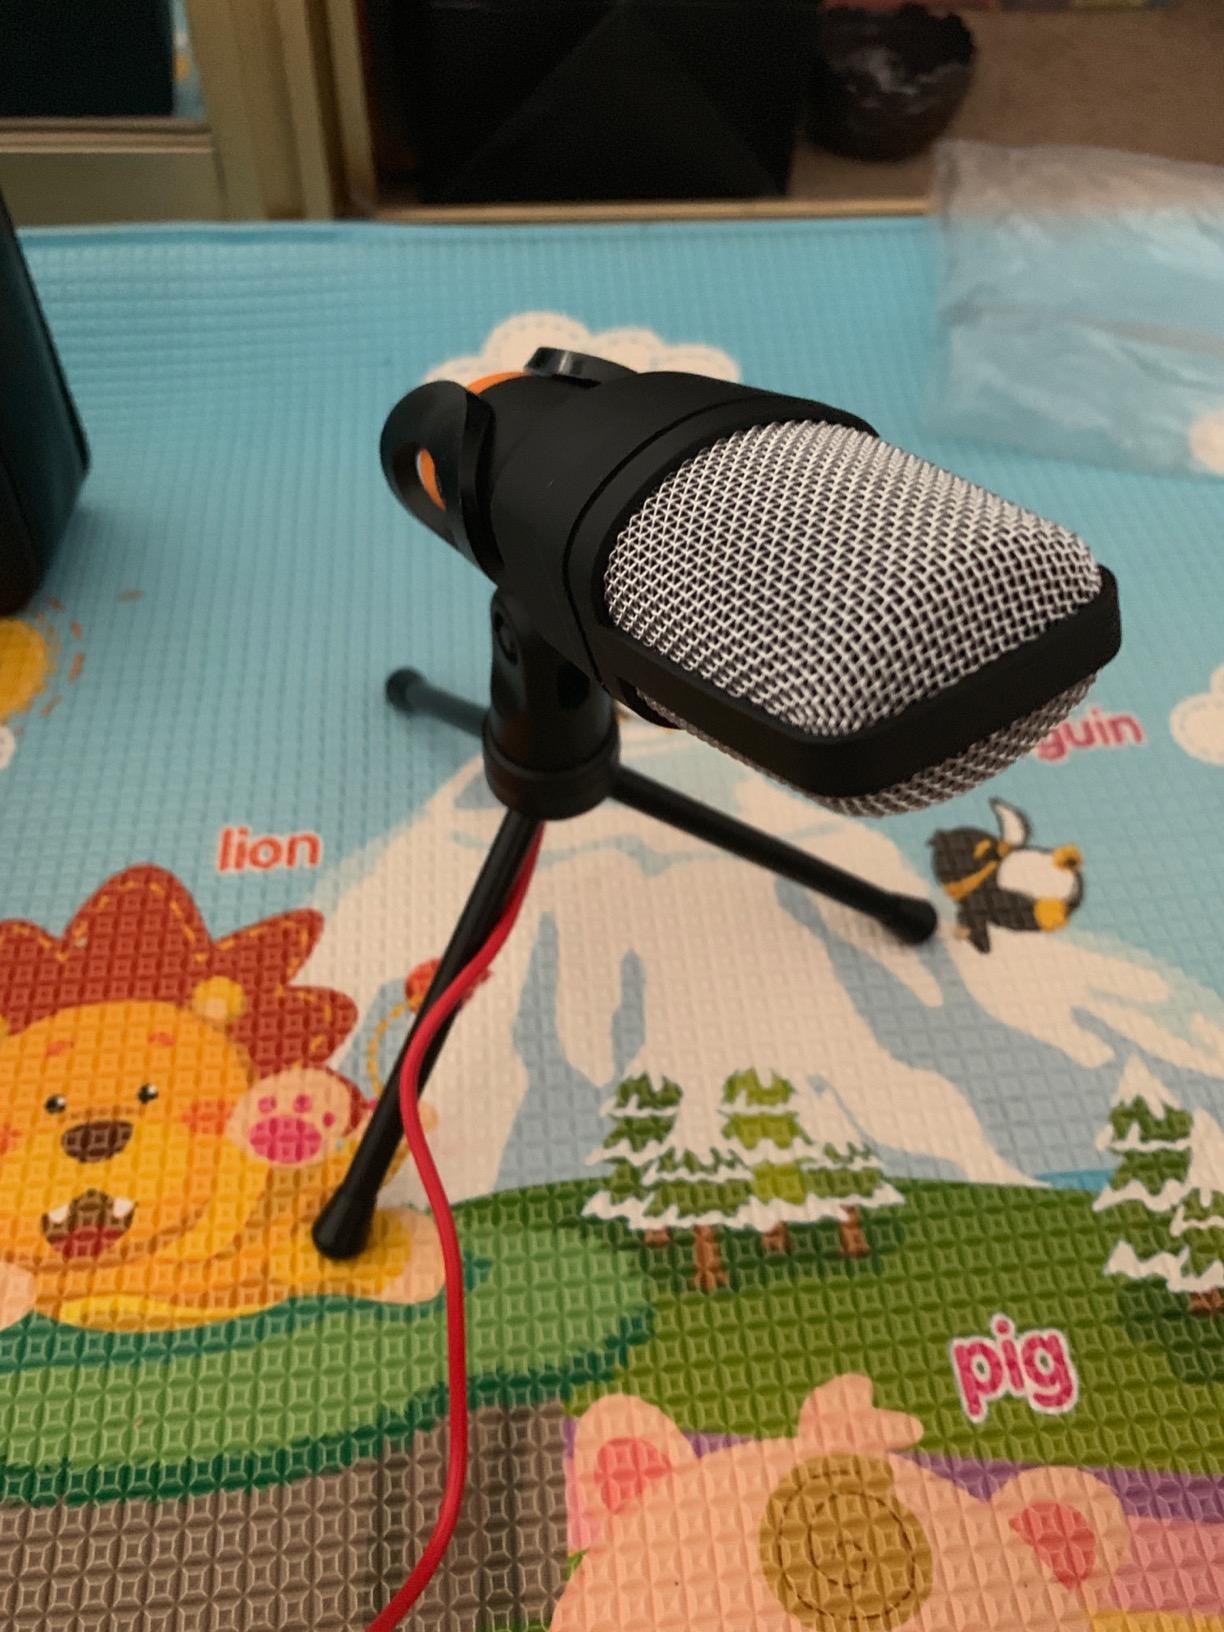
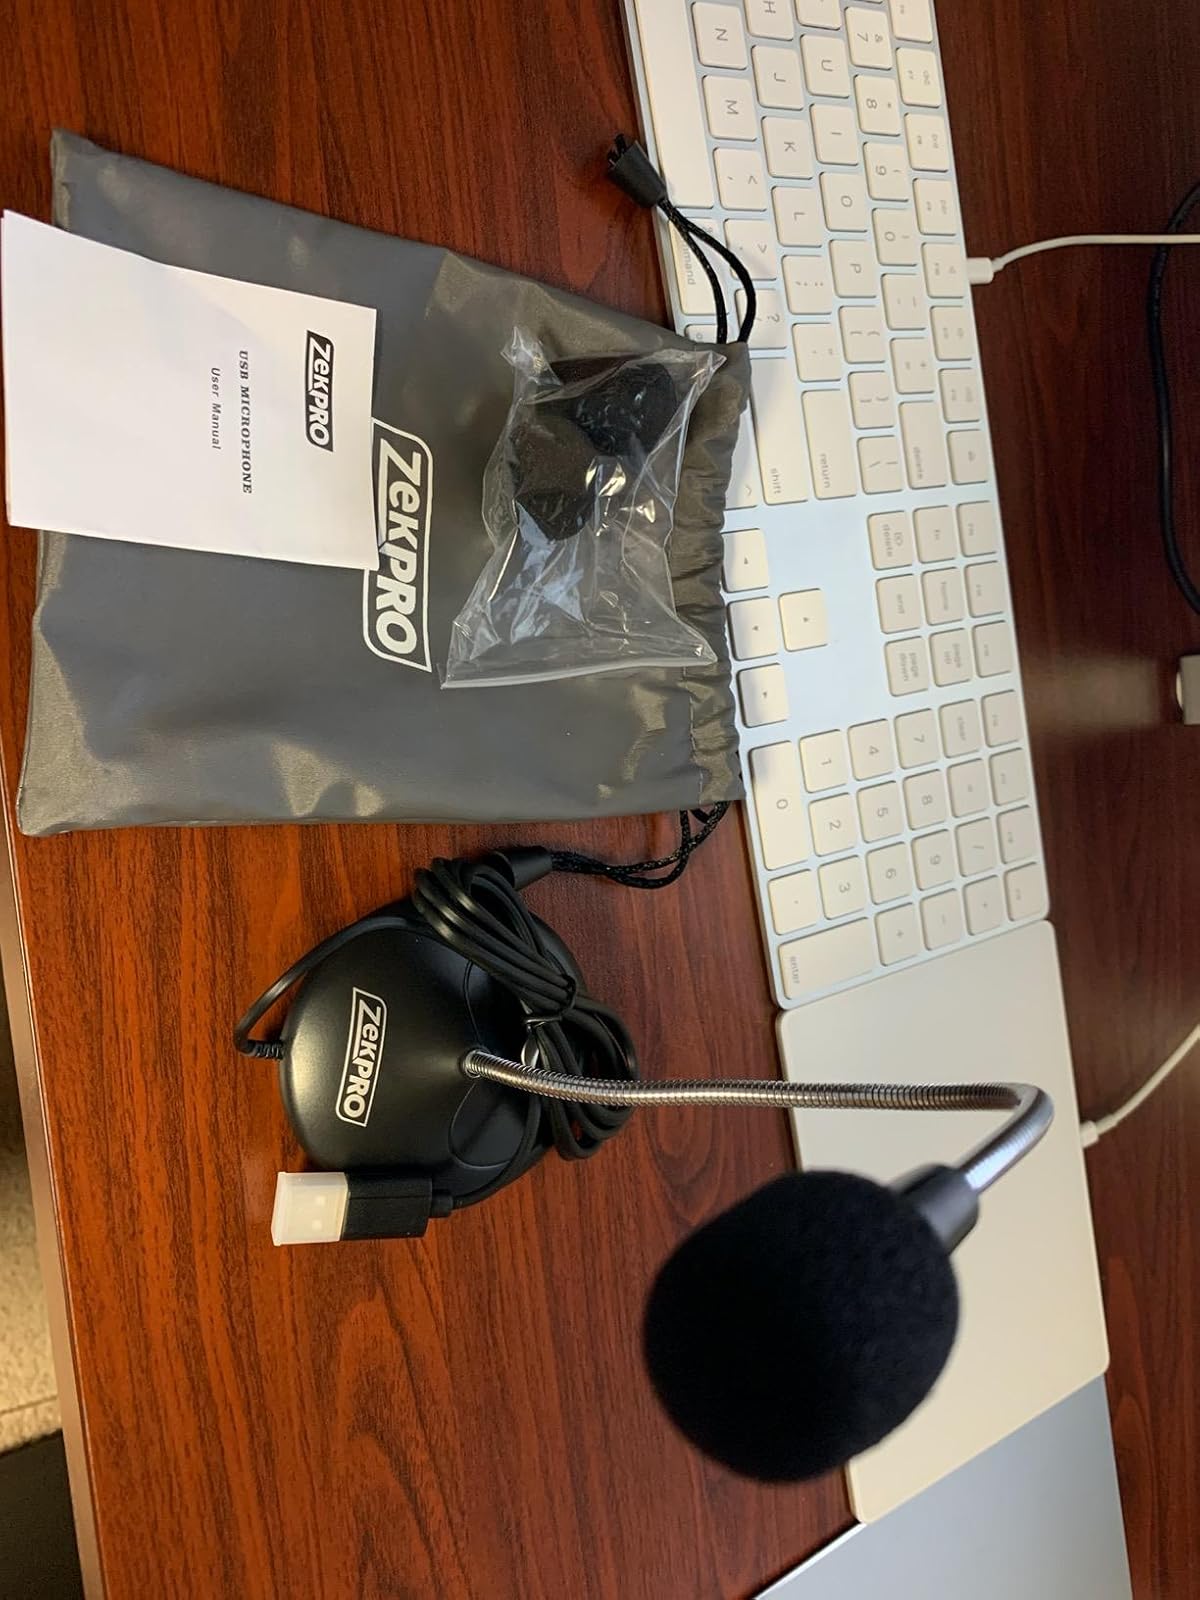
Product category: microphone
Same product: no